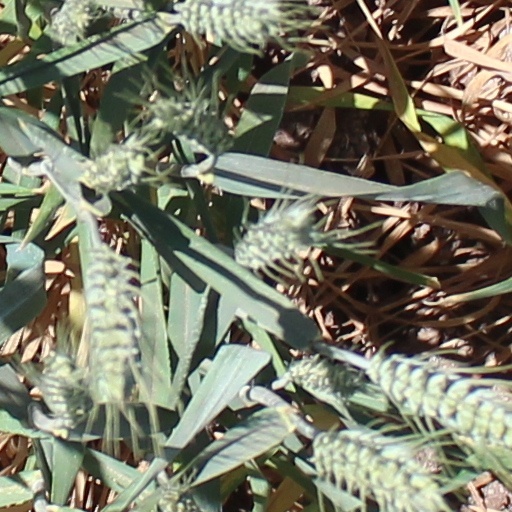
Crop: wheat